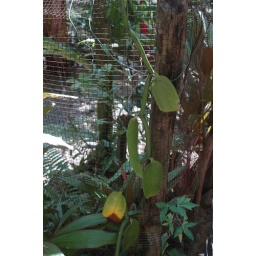
Vanilla plant in the foreground, cinnamon tree in the cage.